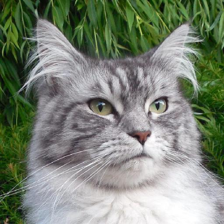
Label: animals